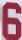
Number: 6